Howard T. Odum

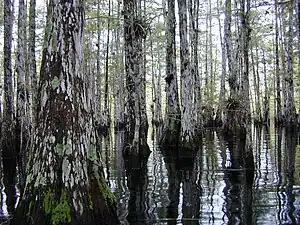
Florida Cypress Dome in the Big Cypress National Preserve

From 1956 to 1963, Odum worked as the director of the Marine Institute of the University of Texas. During this time, he became aware of the interplay of ecological-energetic and economic forces. He taught in the Department of Zoology at the University of North Carolina at Chapel Hill, and was one of the professors in the new curriculum of Marine Sciences until 1970.